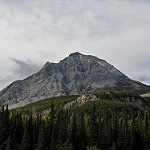
Label: mountain